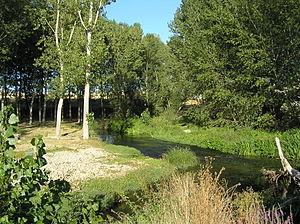
La rivière Eresma est un cours d'eau espagnole dans la communauté autonome de Castille-et-León et dans les provinces de Ségovie et de Valladolid. Elle est un affluent droit de l'Adaja et donc un sous-affluent du fleuve le Douro.